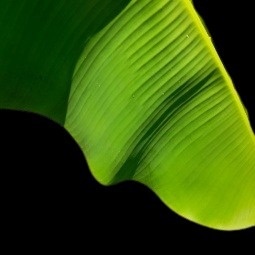
Label: Healthy